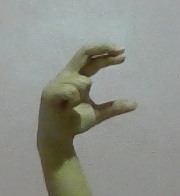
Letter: thal